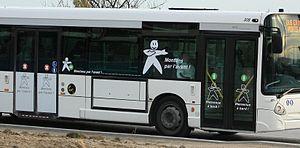
Signalétique Montée par l'Avant sur un GX 327 du réseau Citura en livrée transitoire
CITURA est le nom commercial du réseau de transports en commun du Grand Reims, exploité par Transdev Reims, entreprise filiale du groupe Transdev figurant parmi les 20 plus grands employeurs du département de la Marne. Il est formé à la suite de sa restructuration partielle du 6 juillet 2015 de 20 lignes de journée, cinq secteurs de transport à la demande et trois lignes de soirée. Une partie du réseau est également exploitée par trois autres opérateurs, via un contrat de sous-traitance.